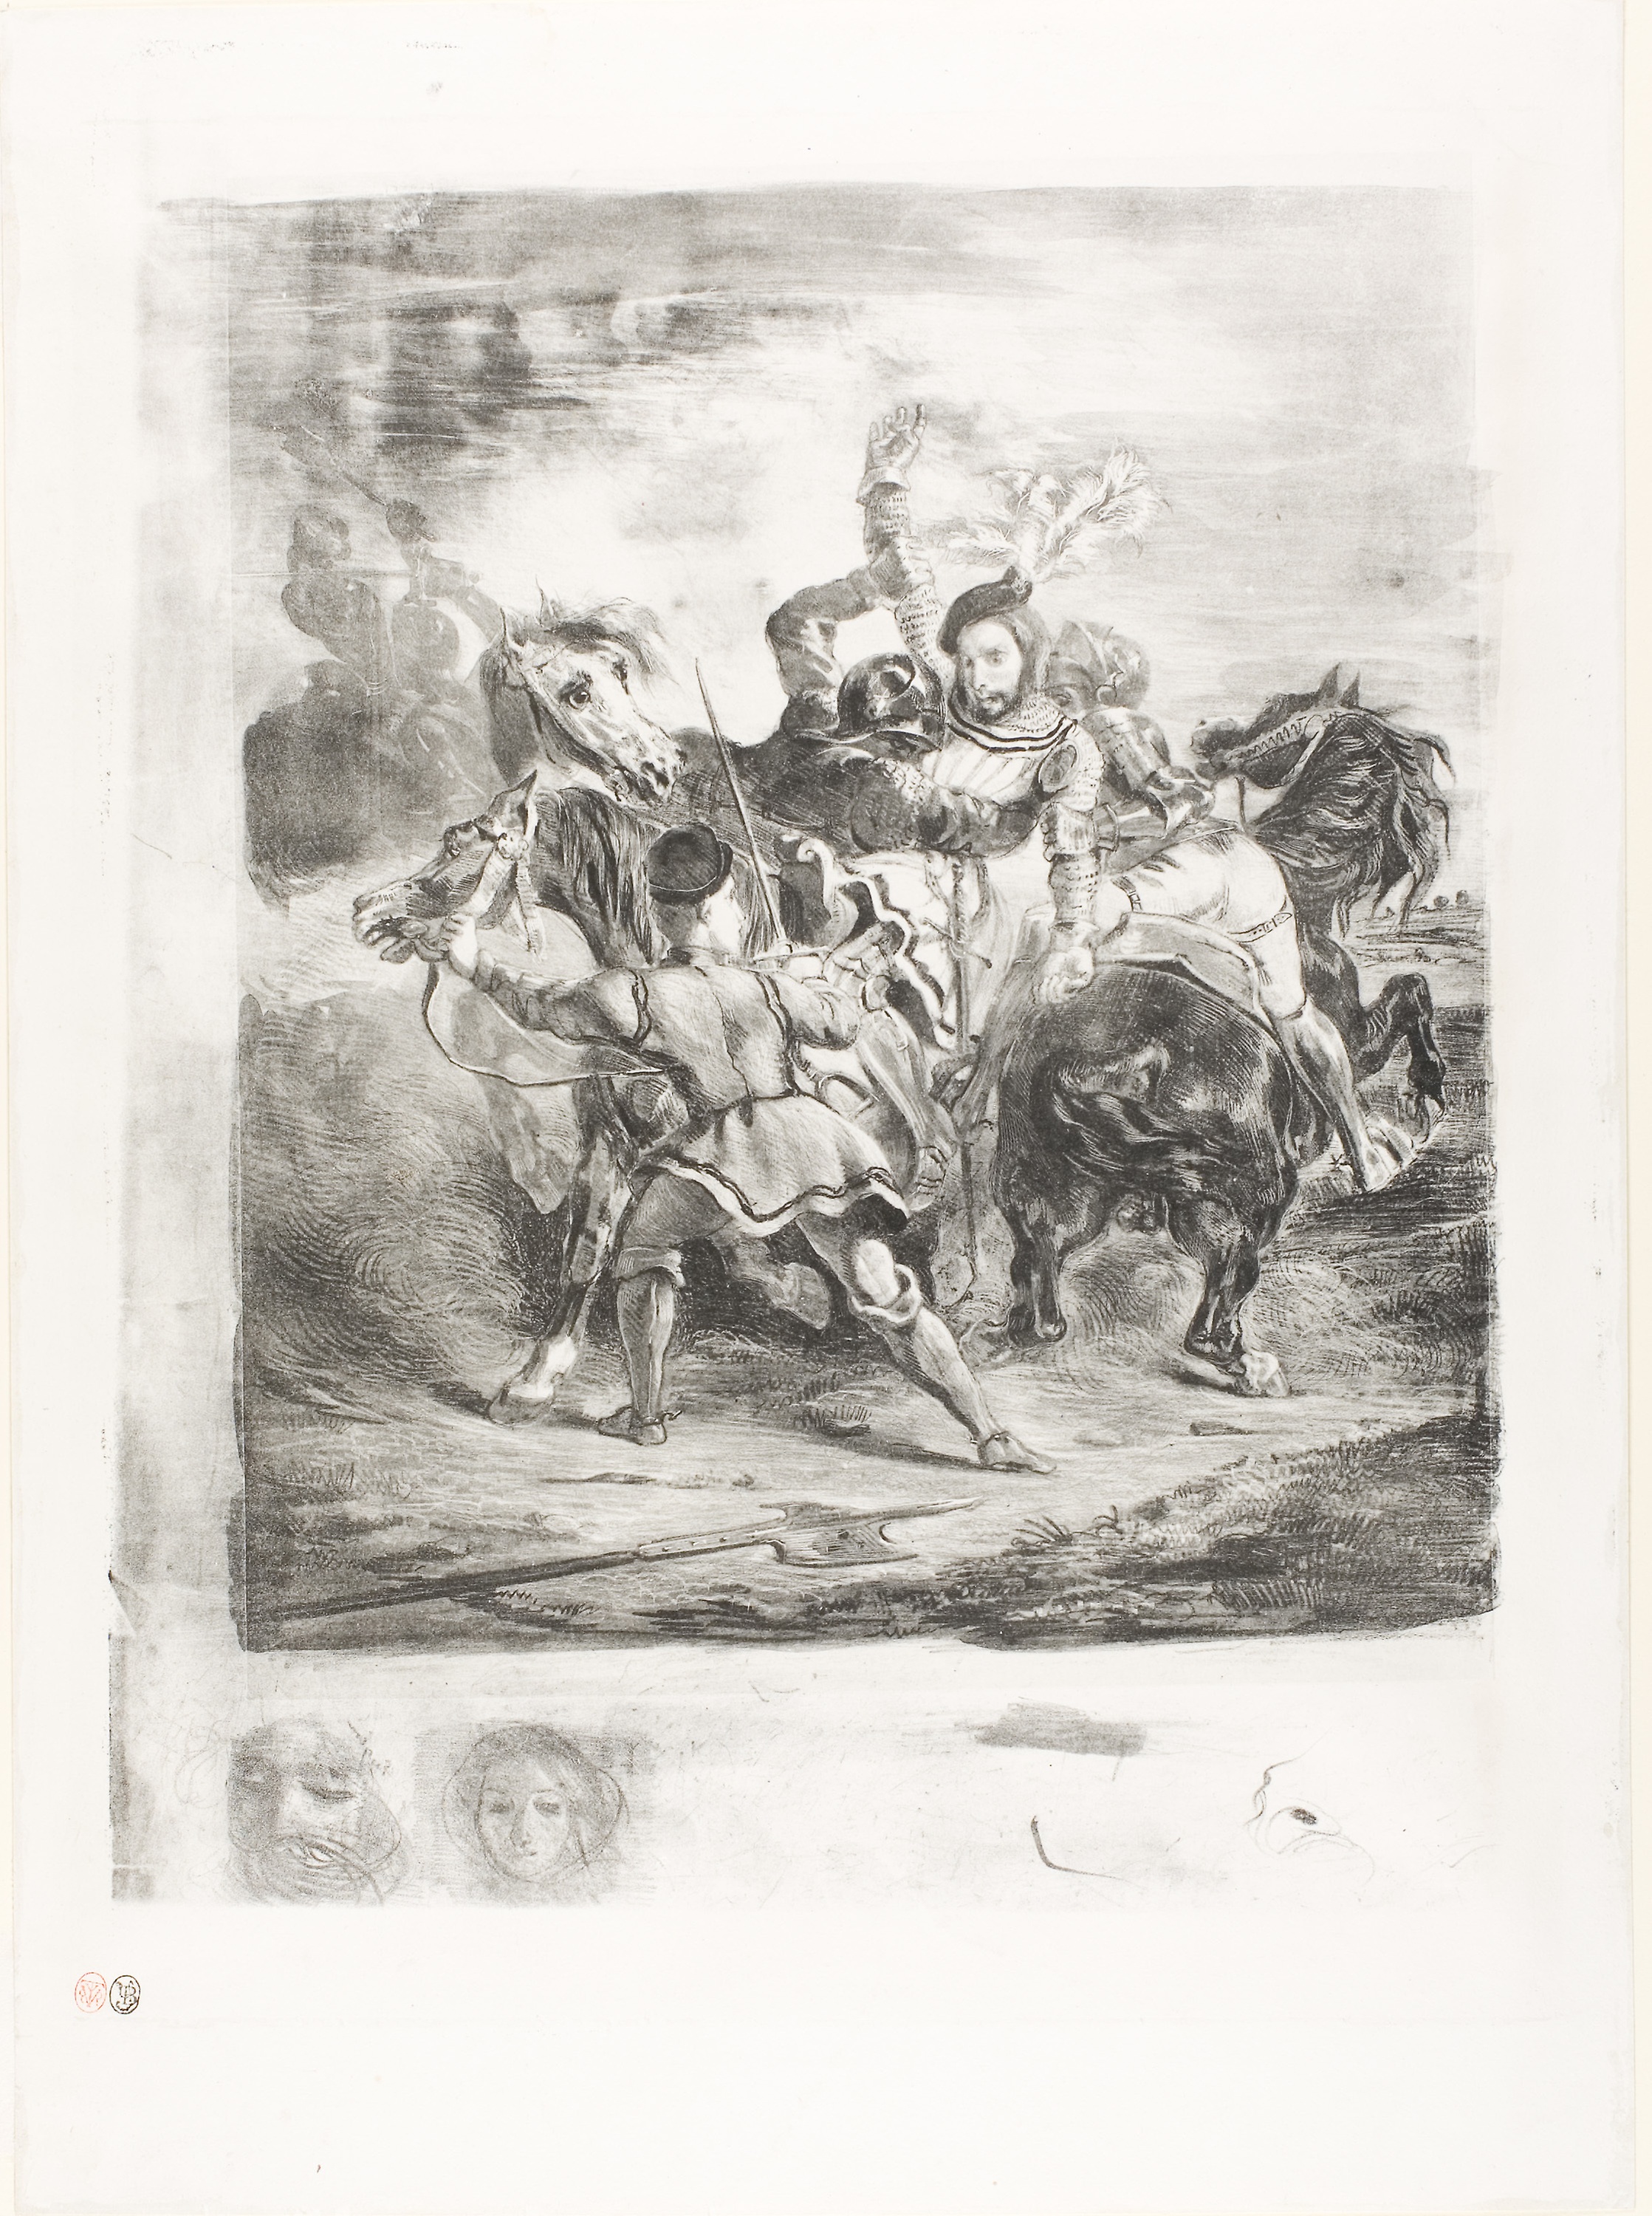
black and white, art, drawing, horse like mammal, sketch, artwork, visual arts, painting, illustration